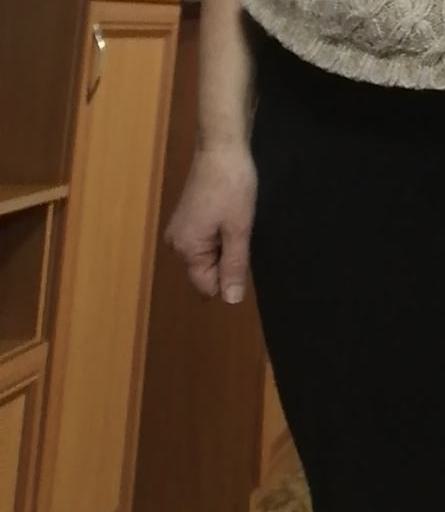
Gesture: no_gesture